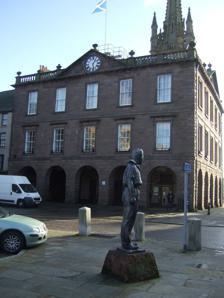
Building: Montrose Town House
Country: United Kingdom
Year built: 1764
Municipal building in Montrose, Scotland Montrose Town House Montrose Town House with "Bill the Smith" in the foreground Location High Street, Montrose Coordinates 56°42′39″N 2°28′05″W / 56.7109°N 2.4681°W / 56.7109; -2.4681 Built 1764 Architect John Hutcheson Architectural style(s) Neoclassical style Listed Building – Category A Official name High Street, Town House Designated 11 June 1971 Reference no. LB38083 Shown in Angus Montrose Town House , also known as Montrose Guildhall , is a municipal building in the High Street, Montrose , Scotland. The building, which was the headquarters of Montrose Burgh Council, is a Category A listed building . History The first municipal building in Montrose was a medieval tolbooth which stood in the middle of the High Street: it was primarily used as a prison and, by the mid-18th century, the burgh leaders decided that the town needed a dedicated assembly room for civic events. The building was designed by John Hutcheson in the neoclassical style , built in local stone and was completed in 1764. The design involved a symmetrical main frontage with five bays facing north along the High Street; it was originally just two storeys high but was increased in height and extended to the rear by a local builder, John Balfour, to a design by William Smith with funding from a local guild in 1818. The extension to the rear was erected on land which had previously formed part of the churchyard of Montrose Old and St Andrew's Church and so a crypt was built under the town house to avoid disturbing family vaults. The enlarged building featured a rusticated loggia , for merchants to meet each other, on the ground floor, five sash windows with cornices , three of which were consoled , on the first floor and five plain sash windows on the second floor. At roof level, there was a balustrade and a pediment with a clock in the tympanum above the central three bays. Internally, the principal rooms were the courtroom at the back of the building on the first floor, the council chamber at the front of the building on the second floor and a guildhall for the local guild at the back of the building on the second floor. The Montrose Library, which had been established in the town house in 1785, relocated to the museum buildings in 1898. The town house was refaced in ashlar stone in 1908, and continued to serve as the headquarters of the burgh council for much of the 20th century, but ceased to be the local seat of government when the enlarged Angus District Council was formed at County Buildings in Forfar in 1975. A sculpture by William Lamb entitled "Bill the Smith", which had been modelled on a blacksmith working at the steel fabrication yard of Harry Maiden in New Wynd, was unveiled outside the town house in 2001. Works of art in the town house include a portrait by John Prescott Knight of the locally-born former Lord Mayor of London , Sir James Duke , which hangs in the council chamber. See also List of listed buildings in Montrose, Angus List of Category A listed buildings in Angus Notes